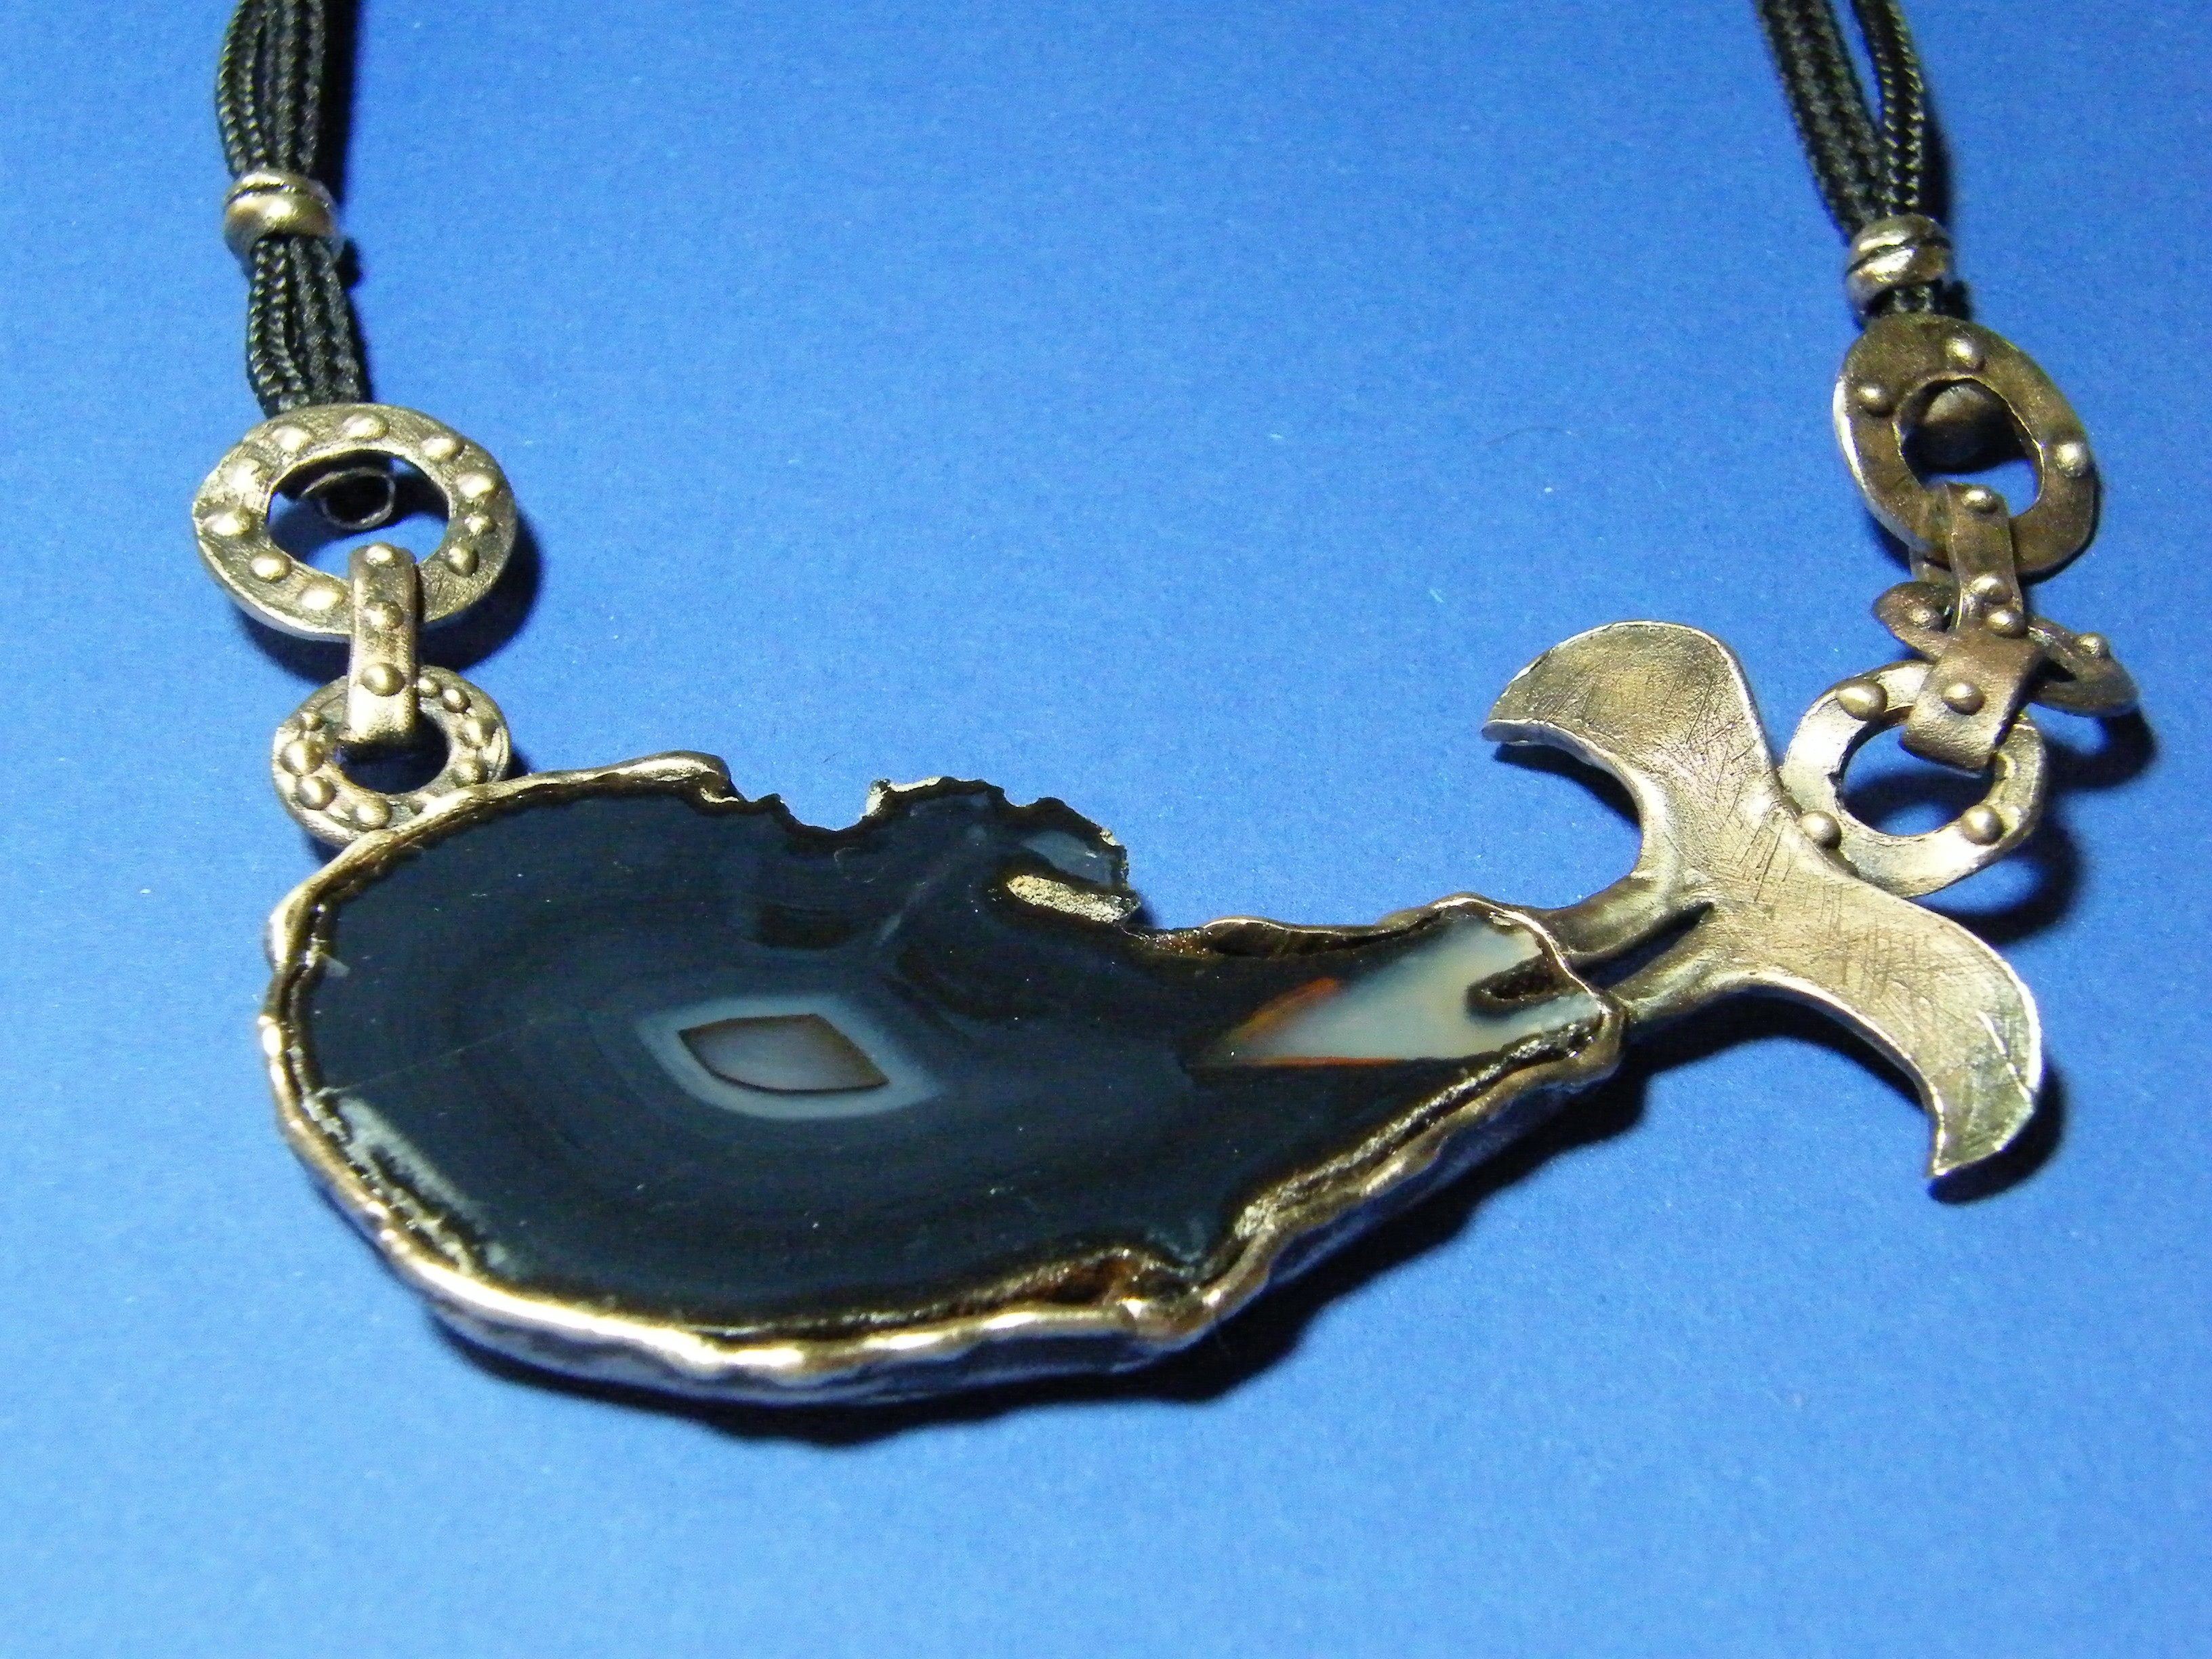
chain, necklace, product, jewellery, jewel, silver, bronze, own, pendant, agate, locket, fashion accessory